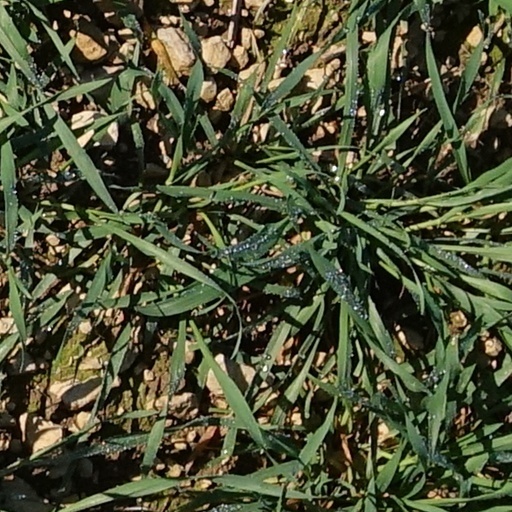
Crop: wheat